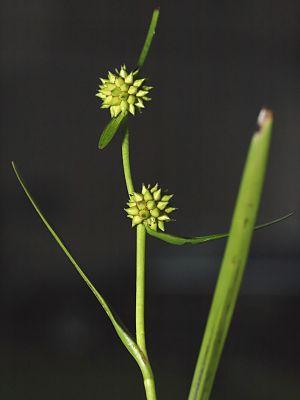
Sparganium minimum, de nom commun Rubanier nain, est une plante de la famille des spargianacées.
Cette liste de Tracheophyta de Bosnie-Herzégovine, ainsi que d’espèces introduites est un aperçu incomplet d’espèces de mousses, de fougères, de gymnospermes et d’angiospermes citées dans la littérature disponible en langues bosniaque, croate, serbe et serbo-croate. Cet aperçu n’inclue pas des espèces cultivées ni celles occasionnellement introduites.